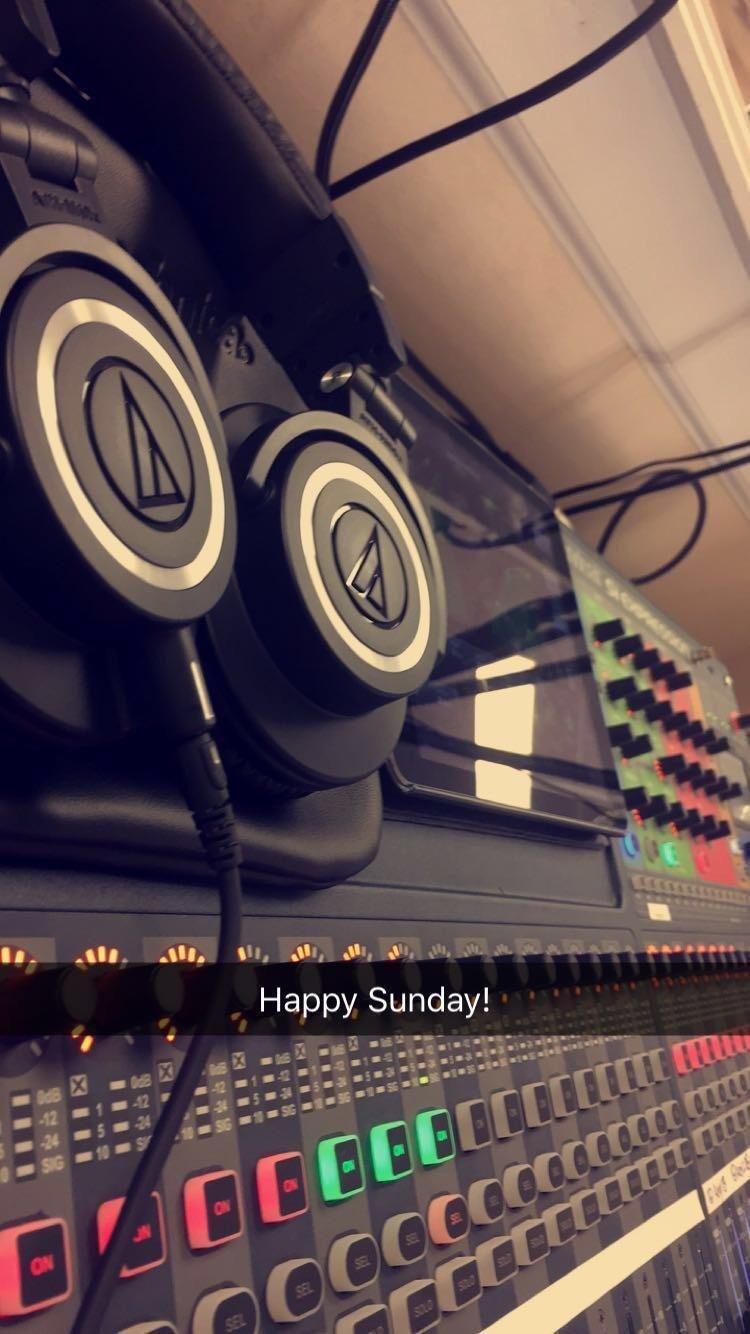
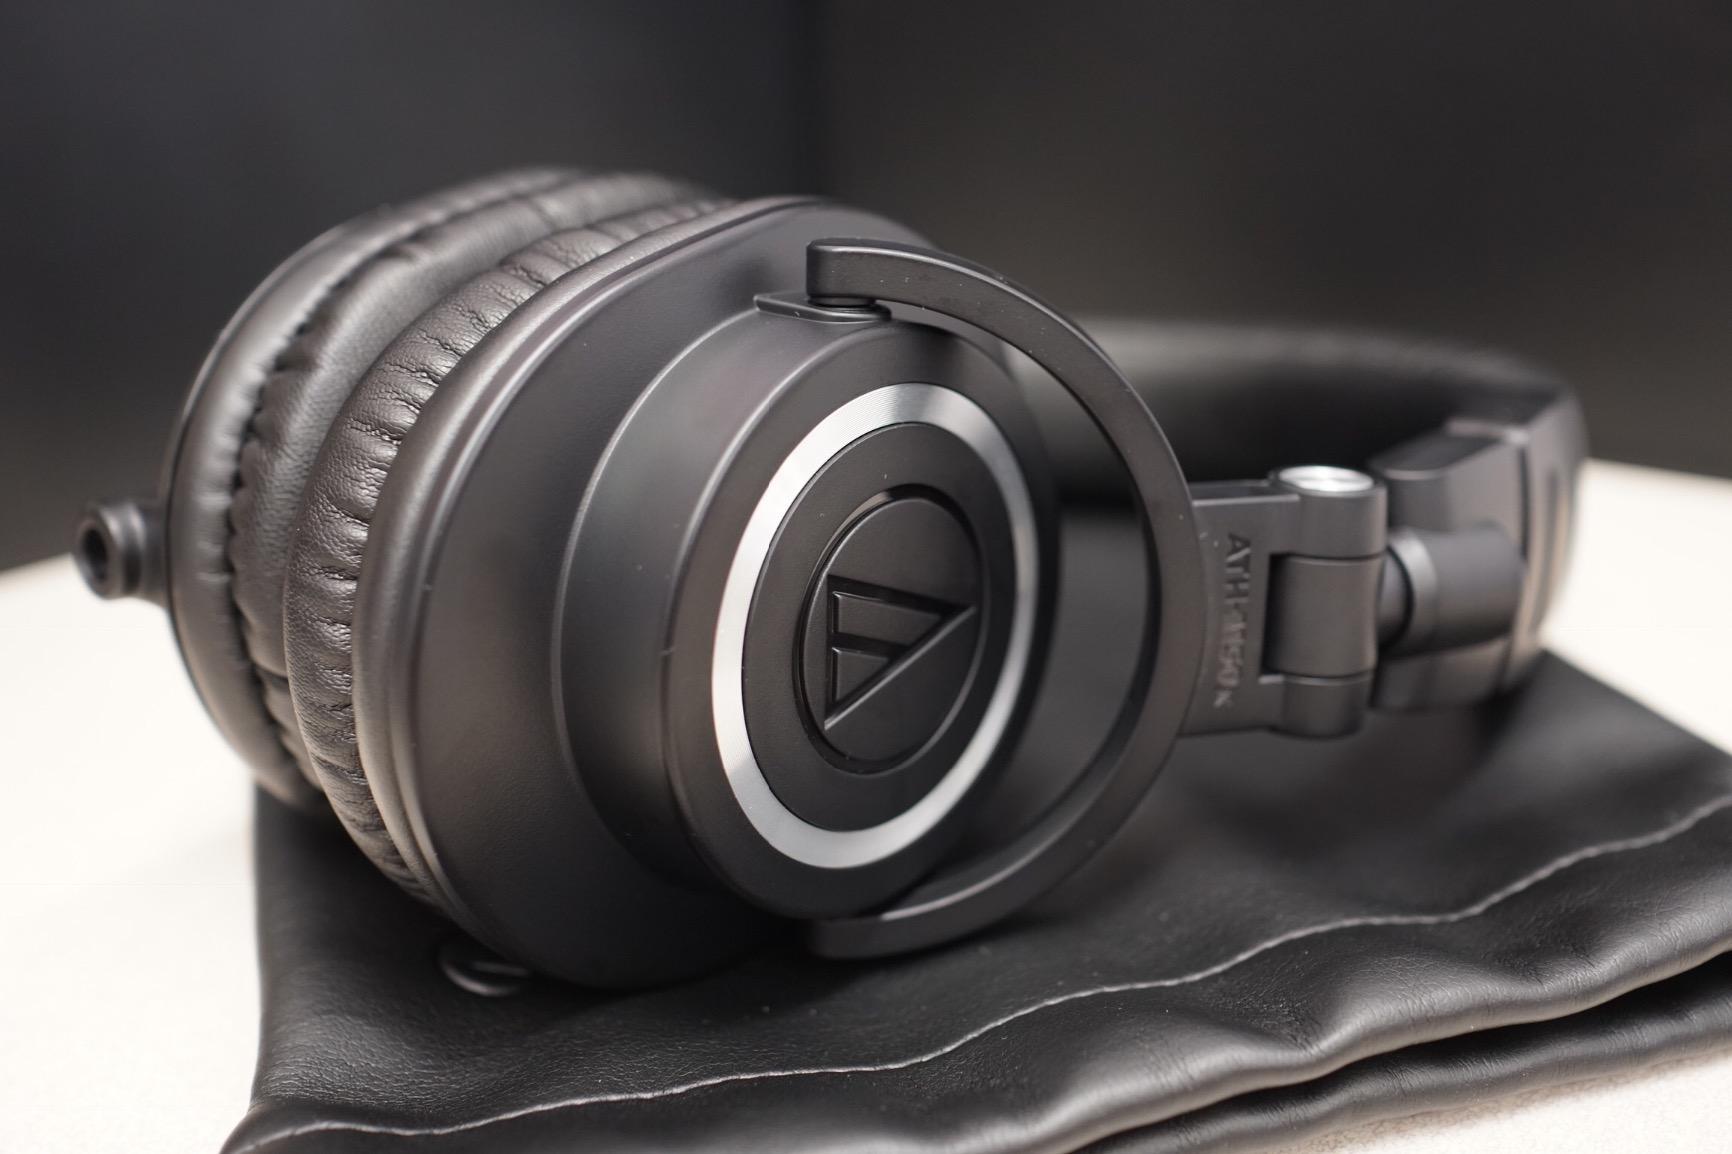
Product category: headphones
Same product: yes